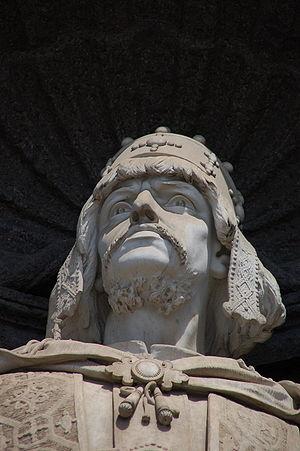
Le comté de Sicile, appelé aussi Gran Contea, est un ancien État souverain normand multiethnique sous investiture papale, comprenant la Sicile et Malte. Il est créé en 1071 pour le duc normand Roger Iᵉʳ de Sicile.